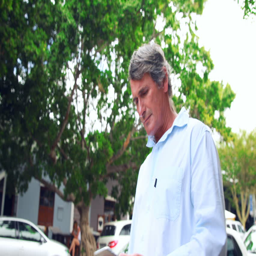
man making a phone call in the city